Seat of the Assembly of Madrid

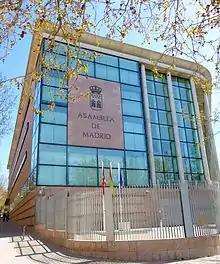

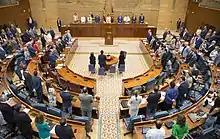

The Seat of the Assembly of Madrid is located in the neighbourhood of Palomeras Bajas in the Puente de Vallecas district of Madrid.